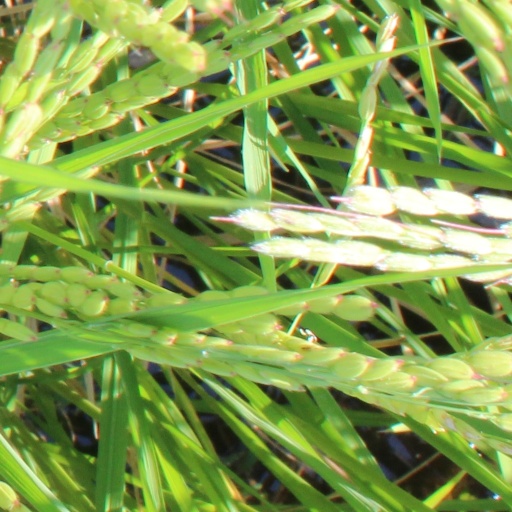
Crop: rice